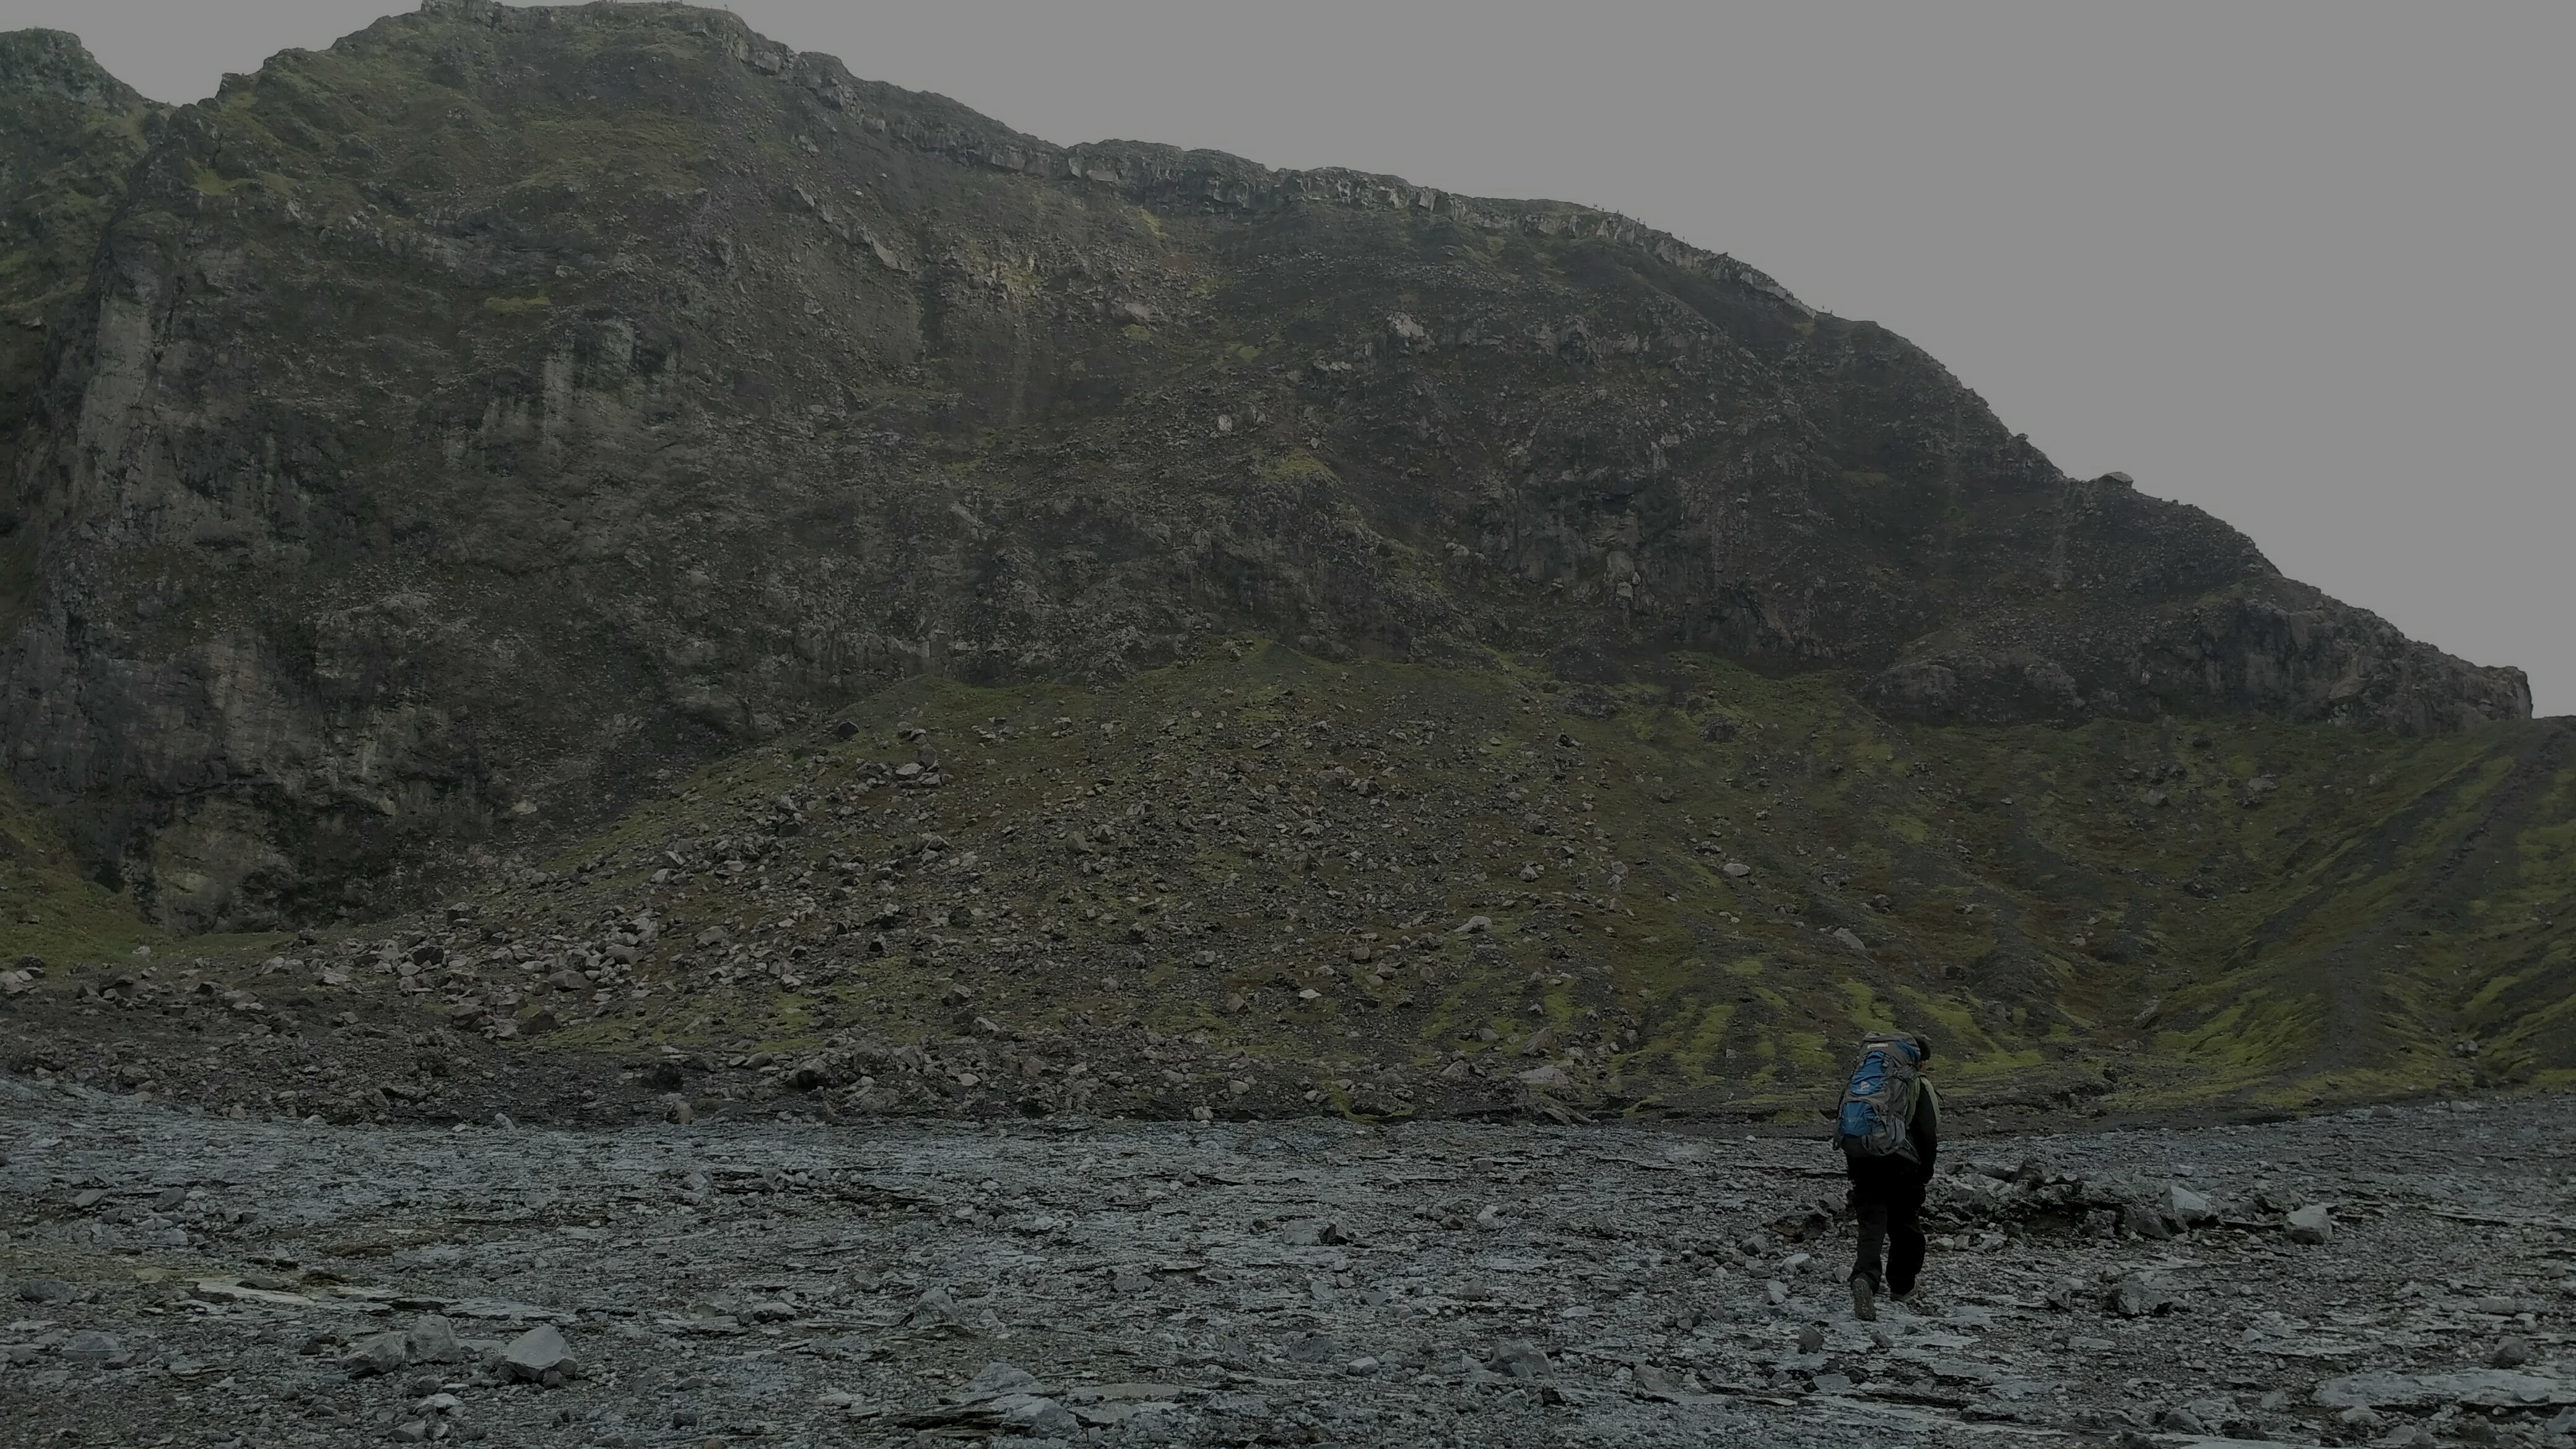
photography, mountainous landforms, mountain, highland, fell, hill, geological phenomenon, ridge, rock, terrain, landscape, geology, cliff, mountain range